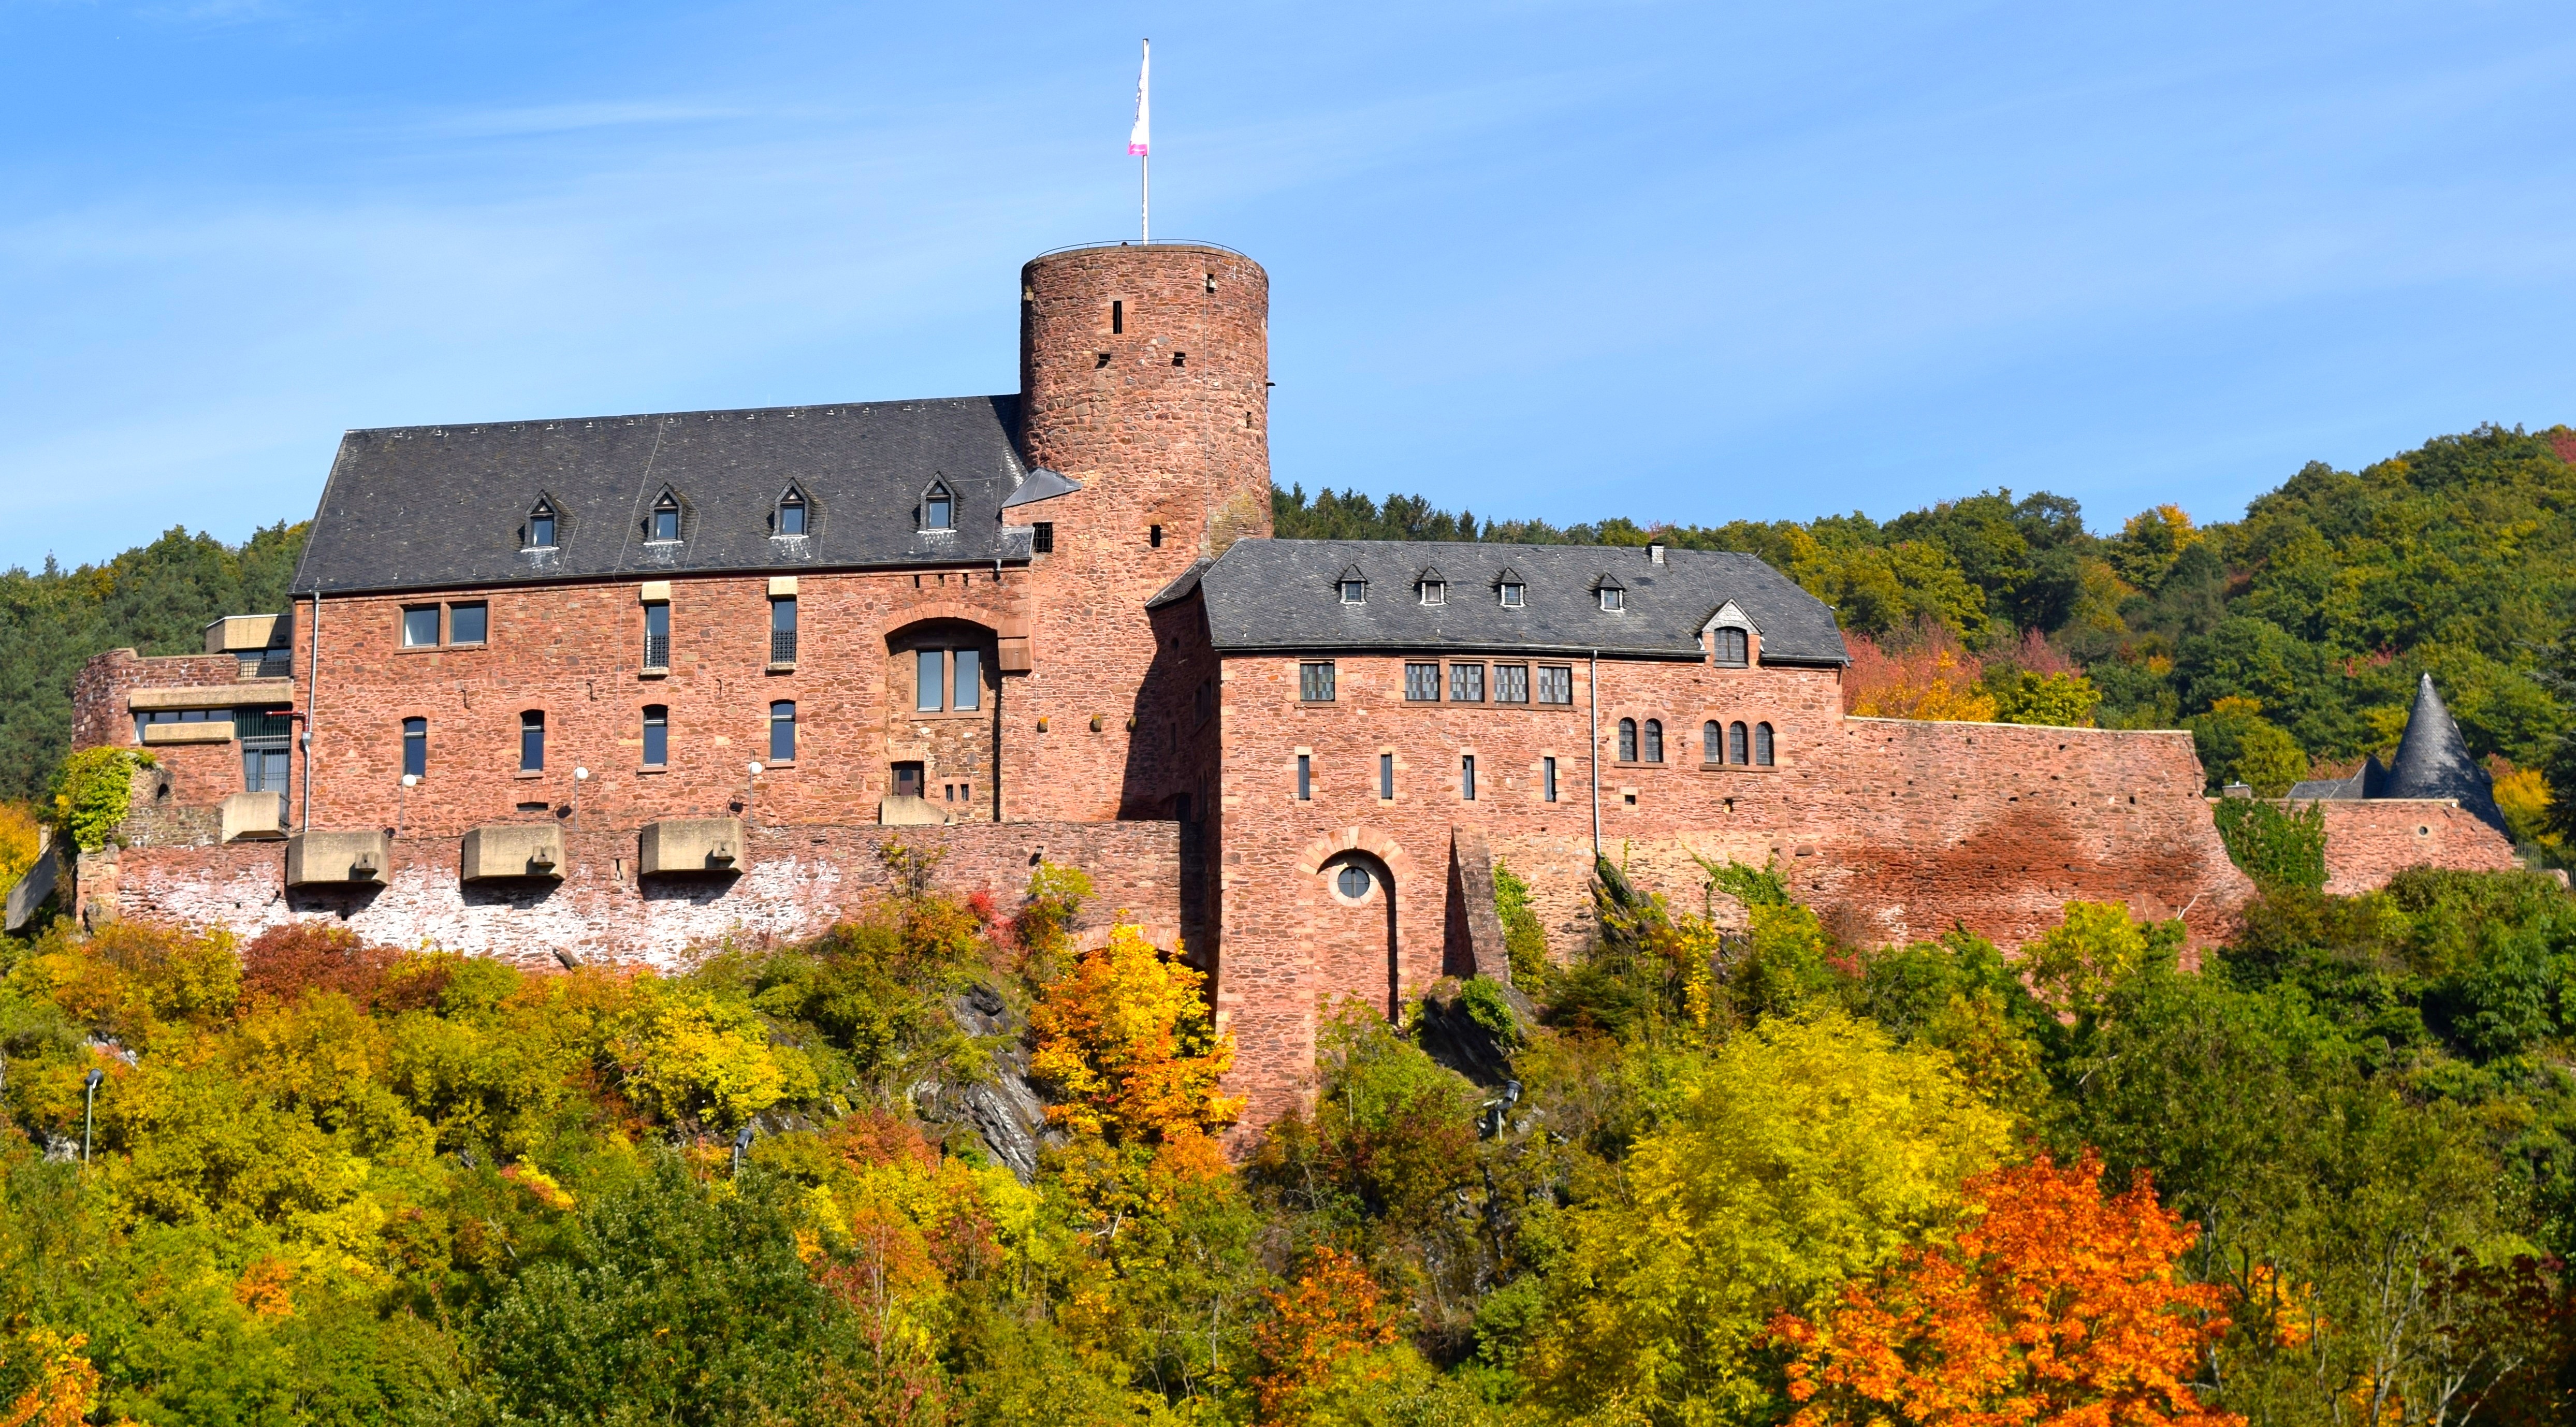
town, building, chateau, stone, village, autumn, castle, fortification, majestic, art, knight, monastery, estate, eifel, middle ages, knight's castle, defend, historic site, water castle, rur, ring castle